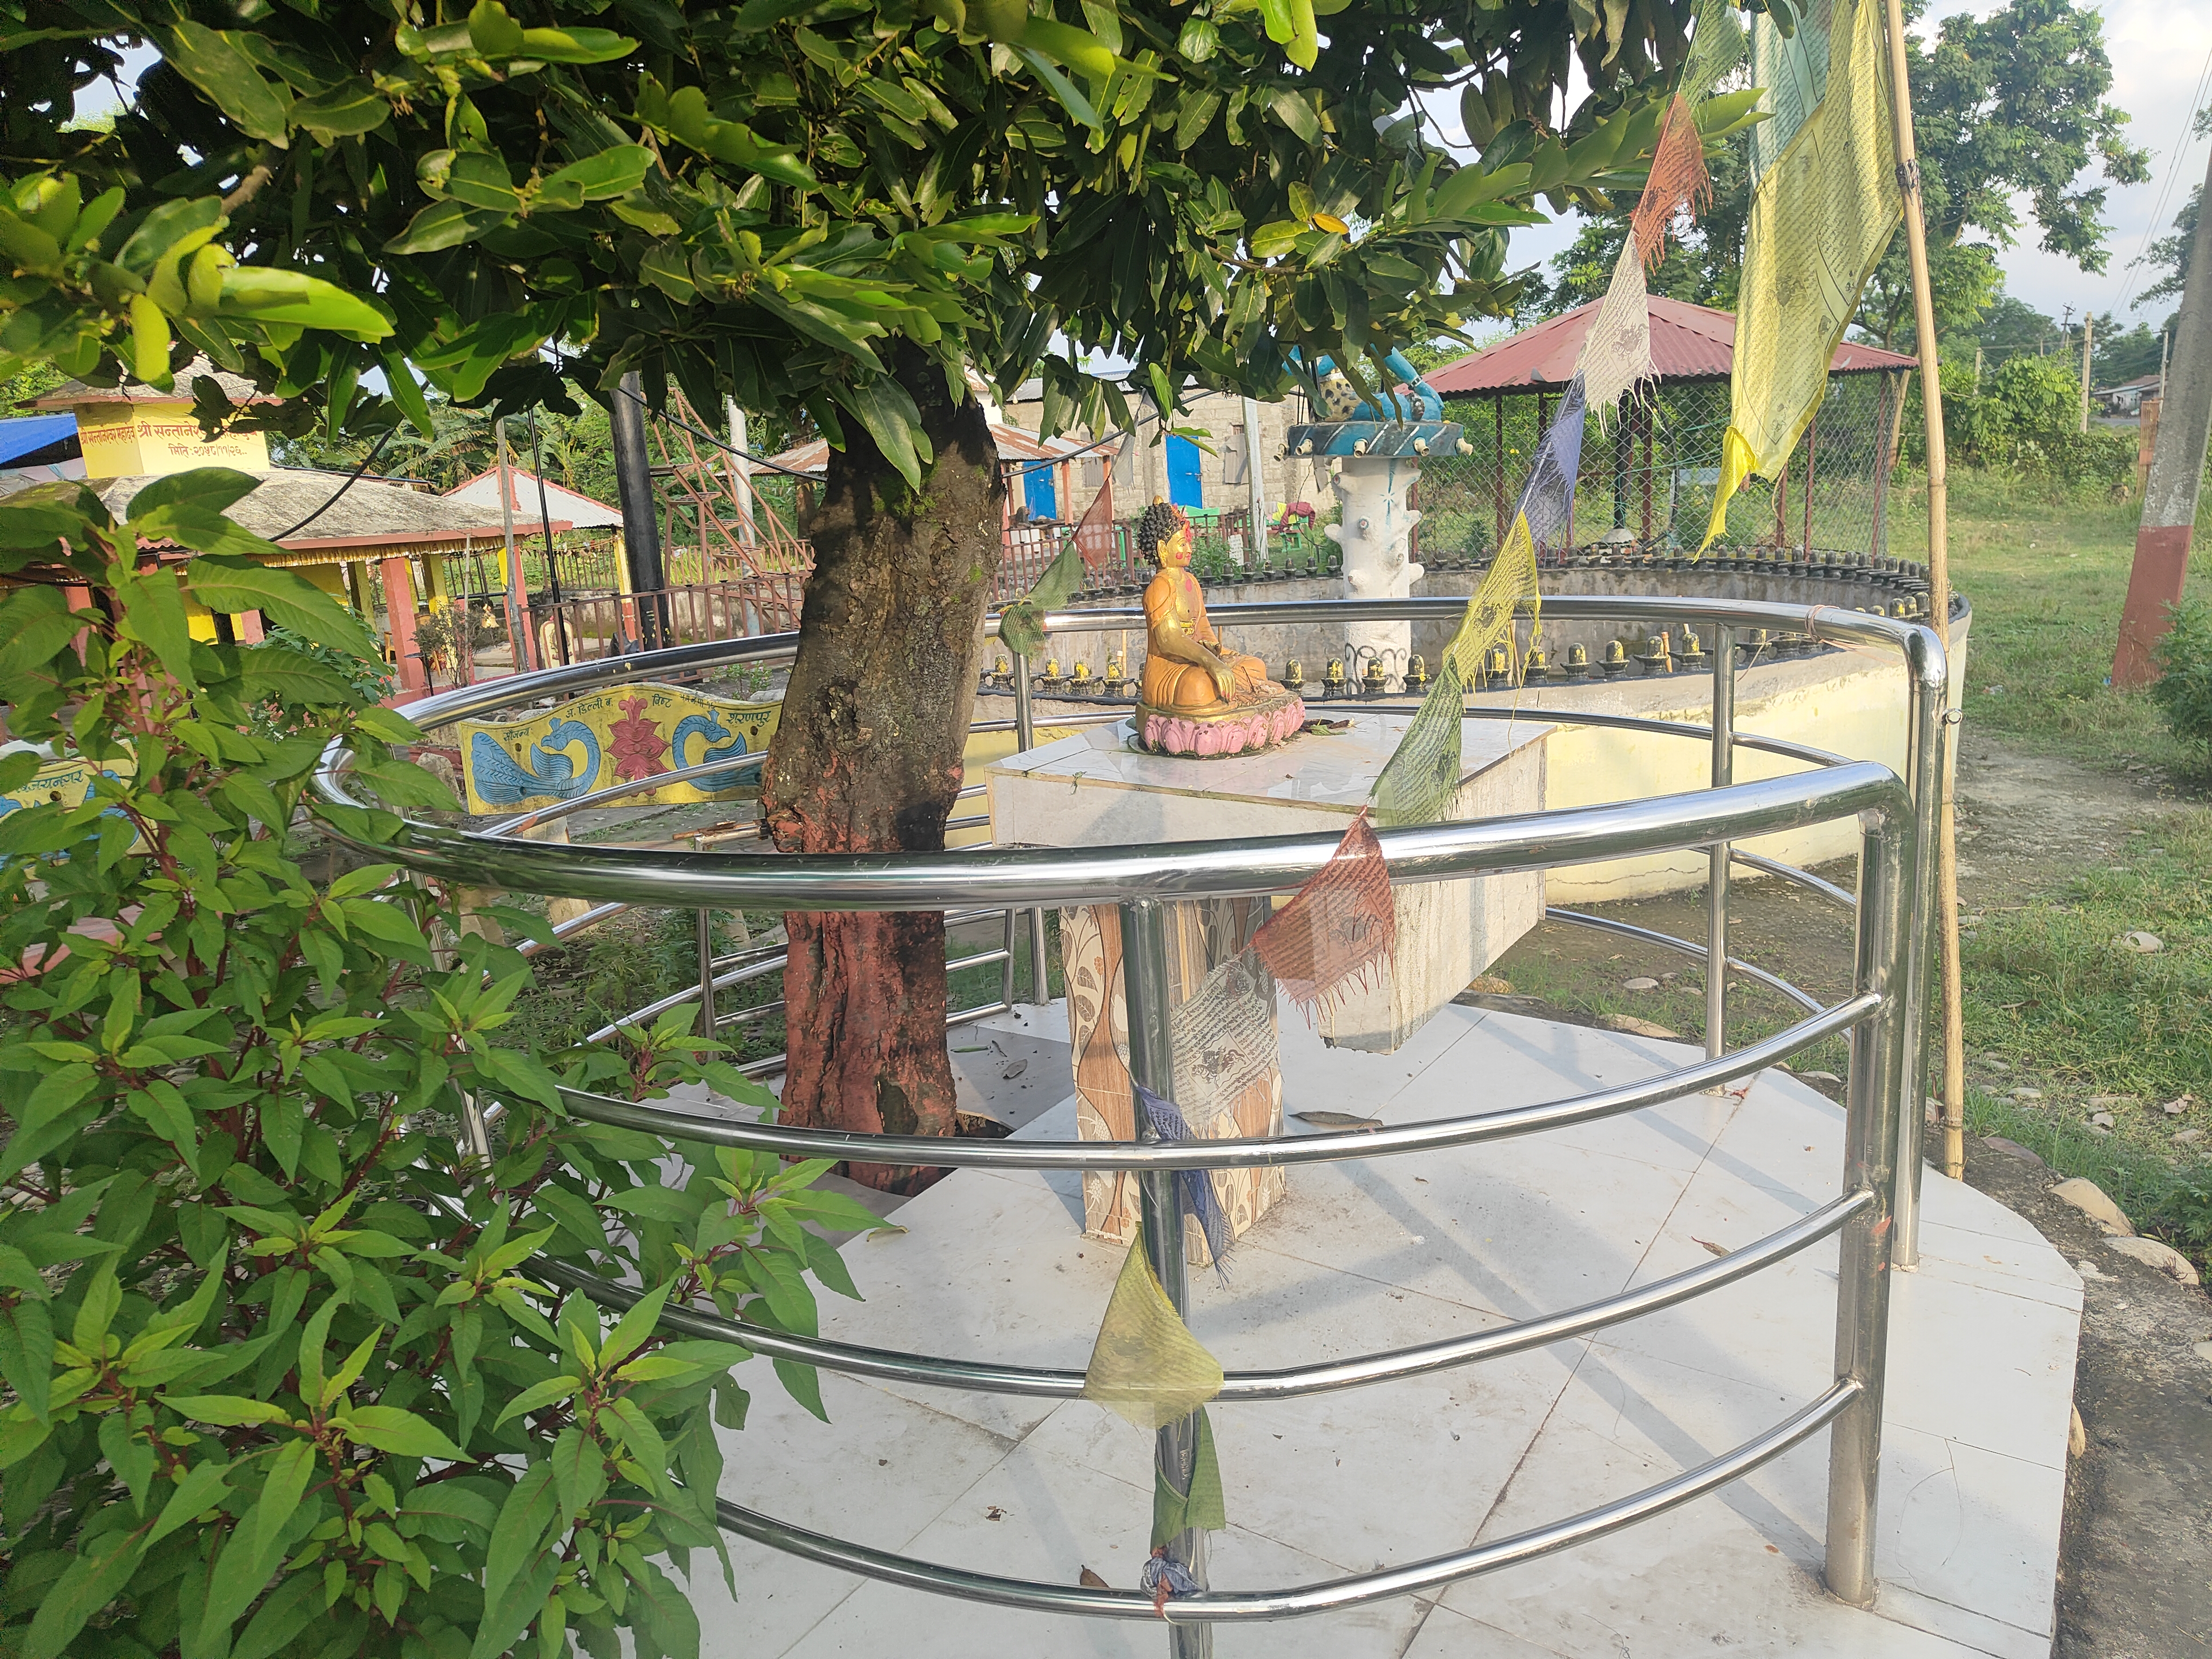
Heritage site: Bijayanagar_Gadesh_Mandir